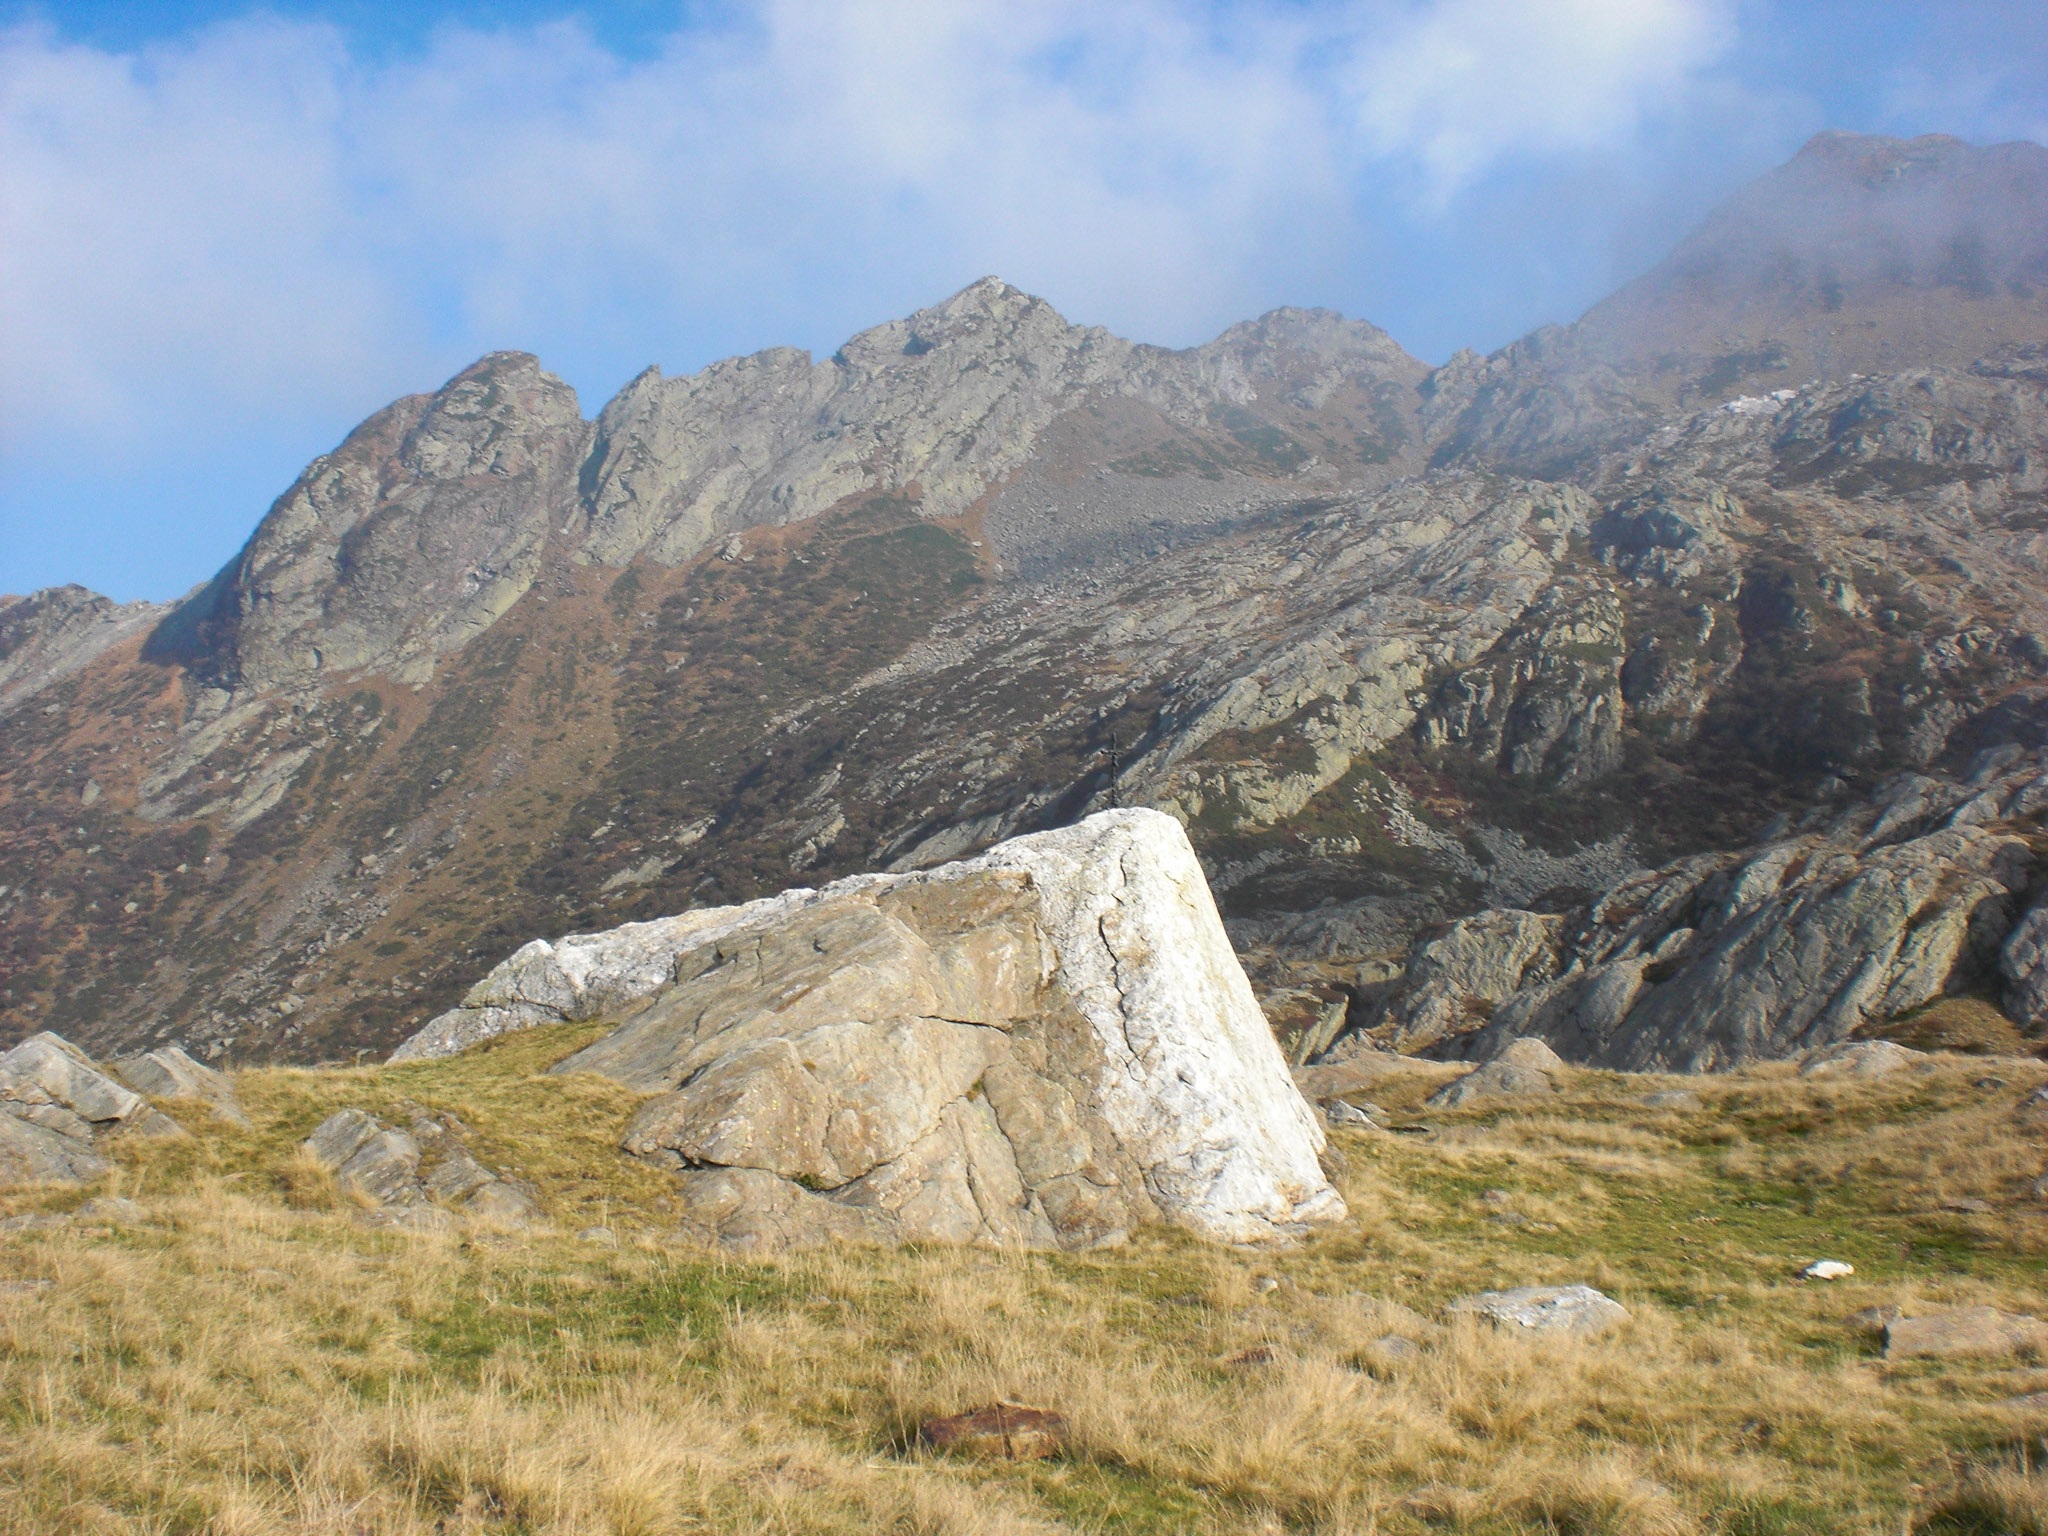
landscape, nature, rock, wilderness, walking, mountain, hiking, trail, hill, adventure, valley, mountain range, italy, highland, terrain, ridge, summit, geology, alps, backpacking, badlands, plateau, fell, cirque, loch, moraine, landform, mountain pass, geographical feature, mountainous landforms, val grande